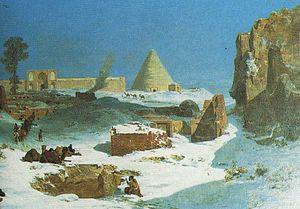
Ignace Xavier Hommaire de Hell, né à Altkirch le 24 novembre 1812, mort à Ispahan le 29 août 1848, est un ingénieur, géologue et géographe français du XIXᵉ siècle, connu pour ses voyages en Asie occidentale et en Russie méridionale.
Le musée Salies est un des principaux musées de Bagnères-de-Bigorre.